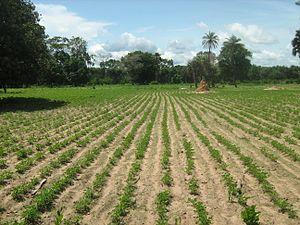
L'arachide est beaucoup cultivée au Sénégal depuis la colonisation. This is an image of food from Senegal
La population rurale représente 55 % de la population totale du Sénégal, évaluée à 13,5 millions en décembre 2013.